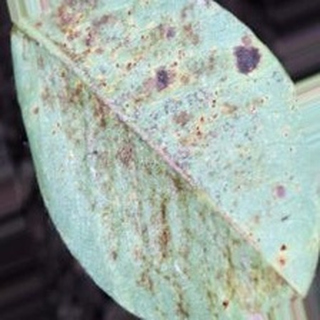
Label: groundnut_rust